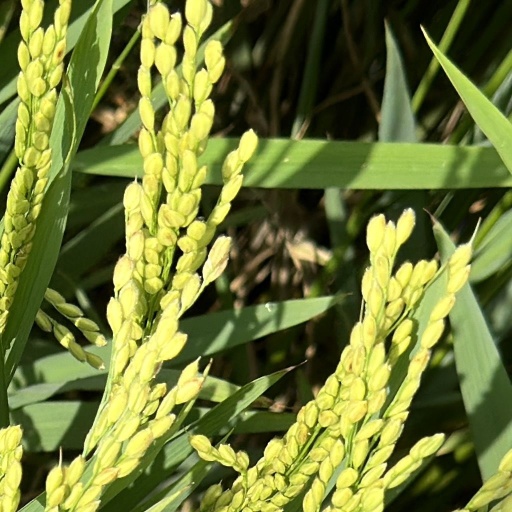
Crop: rice